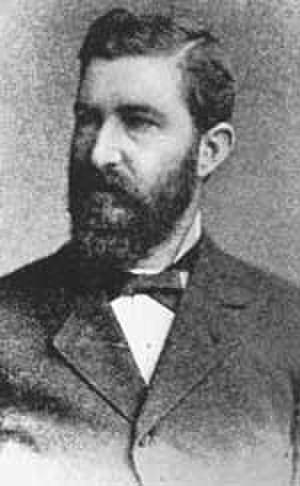
Portrait du capitaine David Perry.
La bataille de Cottonwood est une série d'escarmouches qui eurent lieu du 3 au 5 juillet 1877 durant la guerre des Nez-Percés entre plusieurs groupes d'Amérindiens Nez-Percés et des soldats de l'armée américaine et des civils volontaires, près de la ville actuelle de Cottonwood, dans l'Idaho.
La bataille de White Bird Canyon est le premier affrontement de la guerre des Nez-Percés. Elle se déroule le 17 juin 1877, à une vingtaine de kilomètres au sud-ouest de Grangeville dans le territoire de l'Idaho et oppose environ 70 guerriers nez-percés à deux compagnies de cavalerie de l'armée des États-Unis. Elle constitue une importante victoire pour les Nez-Percés et l'une des pires défaites de l'armée américaine des années 1865 à 1890, après la bataille de Fetterman en 1866 et la bataille de Little Bighorn en 1876.